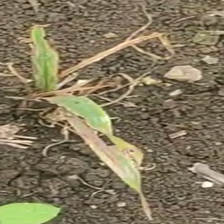
Weed species: Digitaria_SP_(Digitaria Sanguinalis )